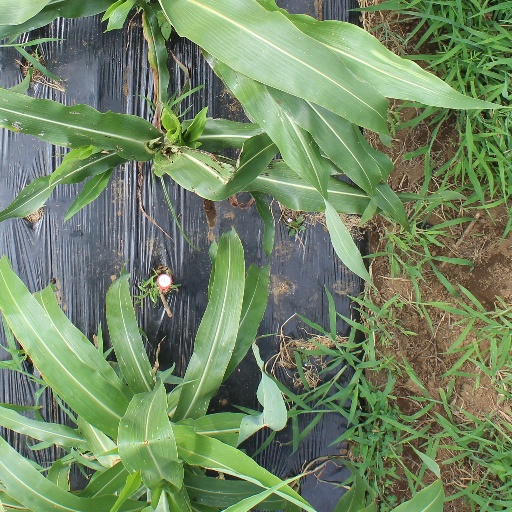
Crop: sorghum